CAN bus

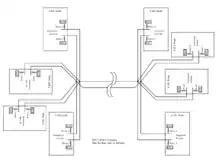
Low-speed fault-tolerant CAN bus. ISO 11898-3.

ISO 11898-3, also called "low-speed" or "fault-tolerant CAN" (up to 125kbit/s), uses a linear bus, star bus or multiple star buses connected by a linear bus and is terminated at each node by a fraction of the overall termination resistance. The overall termination resistance should be close to, but not less than, 100Ω.